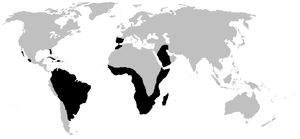
Les Amphisbaenia, en français amphisbènes, sont un sous-ordre de squamates aux pattes absentes ou réduites, nettement différents des lézards et des serpents.